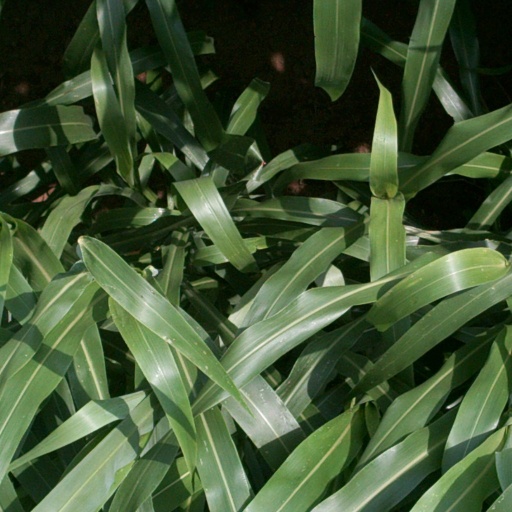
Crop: sorghum